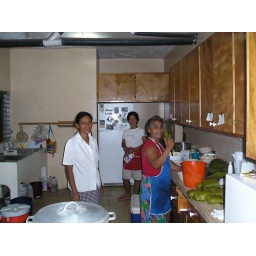
Lana Beckley at the Missionary Ventures International missions house kitchen in Corinto, Nicaragua